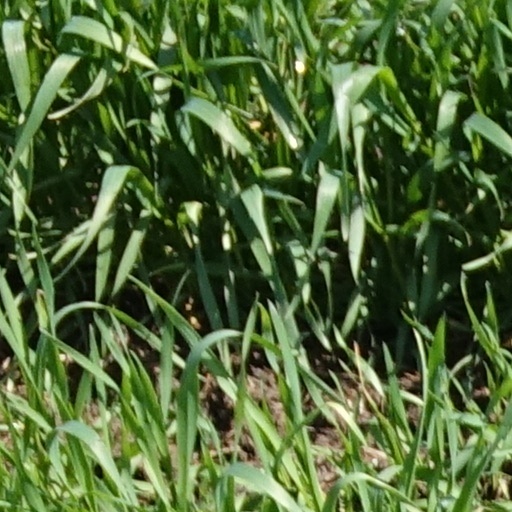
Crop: wheat